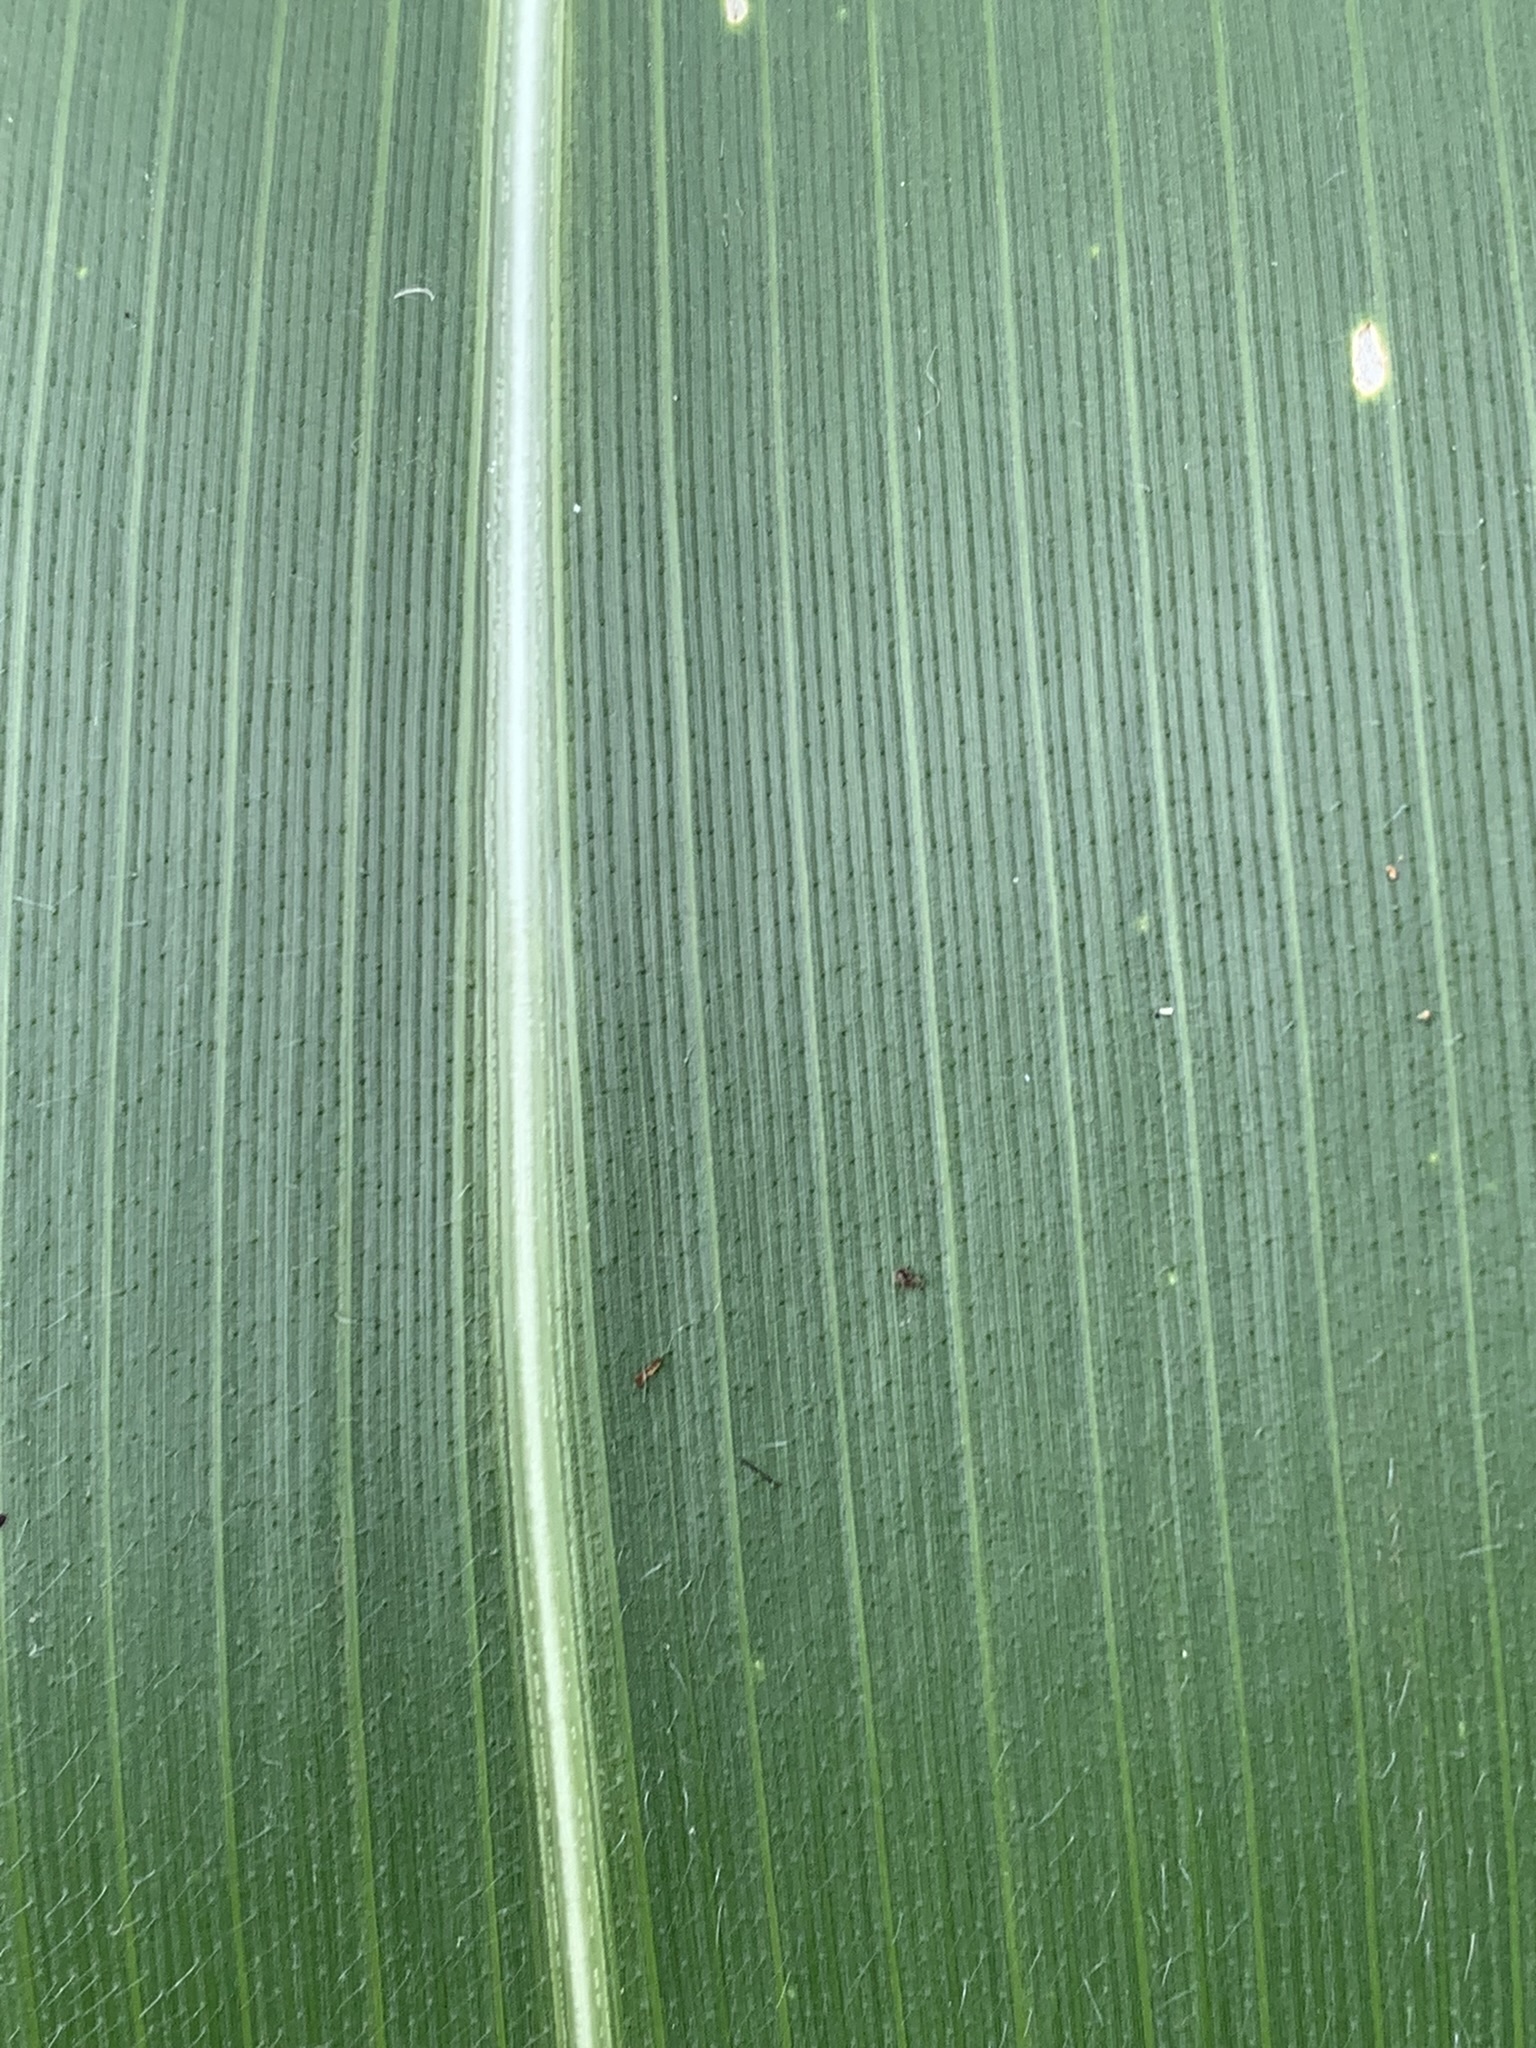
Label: Healthy